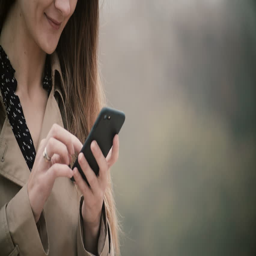
close - up view of female hands holding the mobile phone with touchscreen .